The Souvenir

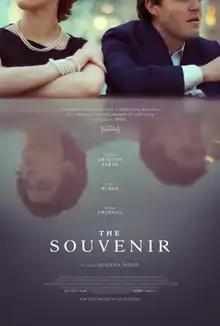
Theatrical release poster

The Souvenir is a 2019 romantic drama film written, directed, and co-produced by Joanna Hogg. The film is a semi-autobiographical account of Hogg's experiences at film school. It stars Honor Swinton Byrne, Tom Burke, and Tilda Swinton. It follows a young, quietly ambitious film student who embarks on her first serious love affair with a charismatic and mysterious man.